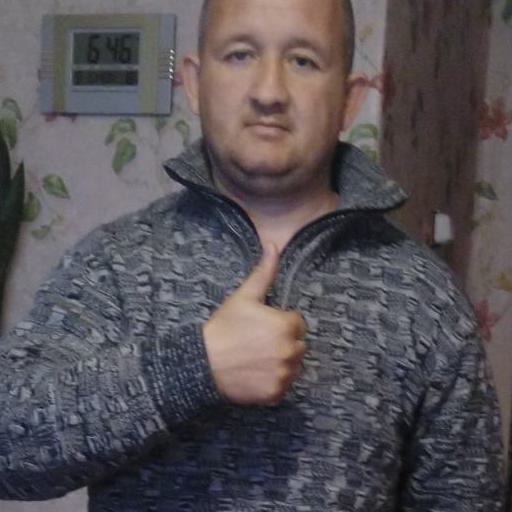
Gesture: like